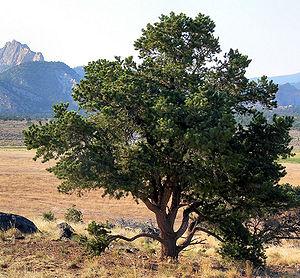
Pinus edulis est un arbre appartenant à la famille des Pinacées, au genre Pinus et au groupe de pins à pignons dont l'ancêtre était membre de la Flore Madro-Tertiaire et est originaire des États-Unis.